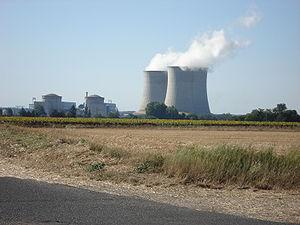
Centrale nucléaire de Saint-Laurent
Saint-Laurent-Nouan est une commune française située dans le département de Loir-et-Cher, en région Centre-Val de Loire.
La centrale nucléaire de Saint-Laurent se situe sur la commune de Saint-Laurent-Nouan dans le Loir-et-Cher en bord de Loire, entre Orléans et Blois.